Iximche

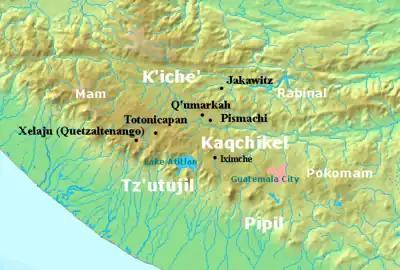
Map of the Guatemalan highlands in the Postclassic Period

Iximcheʼ (or Iximché using Spanish orthography) is a Pre-Columbian Mesoamerican archaeological site in the western highlands of Guatemala. Iximche was the capital of the Late Postclassic Kaqchikel Maya kingdom from 1470 until its abandonment in 1524. The architecture of the site included a number of pyramid-temples, palaces and two Mesoamerican ballcourts. Excavators uncovered the poorly preserved remains of painted murals on some of the buildings and ample evidence of human sacrifice. The ruins of Iximche were declared a Guatemalan National Monument in the 1960s. The site has a small museum displaying a number of pieces found there, including sculptures and ceramics. It is open daily.